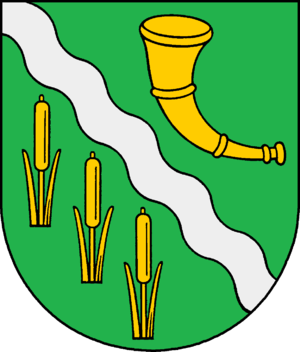
Osterhorn est une commune allemande de l'arrondissement de Pinneberg, dans le Land de Schleswig-Holstein.